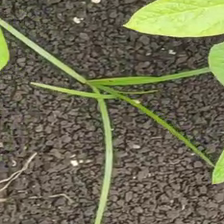
Weed species: Digitaria_SP_(Digitaria Sanguinalis )